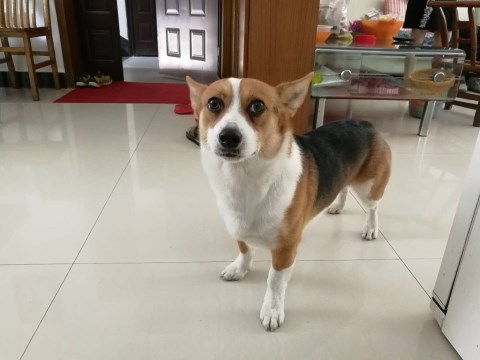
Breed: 2909-n000116-Cardigan